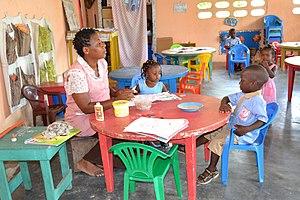
une éducatrice préscolaire dans un établissement privé à Abidjan (Côte d'Ivoire)
L'éducateur de jeunes enfants ou éducateur de l'enfance, est un professionnel de la petite enfance ou de l'enfance en général chargé de veiller au développement de l'enfant d'âge préscolaire et/ou scolaire, à son éveil, son confort, son épanouissement. Par différentes activités, il cherche à stimuler les capacités intellectuelles, psycho-motrices, émotives, sociales, morales et langagières de l'enfant, pour le préparer à la vie en société. Grâce à un accompagnement personnalisé de l'enfant, il lui permet de devenir autonome et participe à sa socialisation.